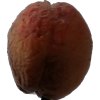
Label: peach